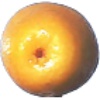
Label: kumquats